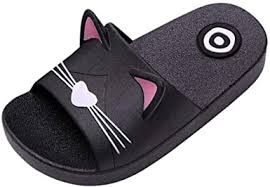
Waste category: shoes